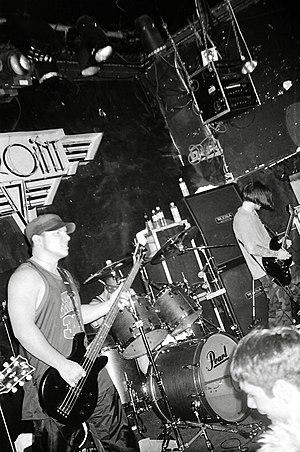
Earth Crisis est un groupe de hardcore originaire de Syracuse, New York, actif entre 1989 à 2001, puis de nouveau à partir de 2007. Leur plus récent album, Neutralize the Threat, est sorti le 12 juillet 2011 sur le label Century Media. Earth Crisis soutient les droits des animaux, encourage à vivre un mode de vie straight edge et végane, et adresse des messages sociaux et politiques.